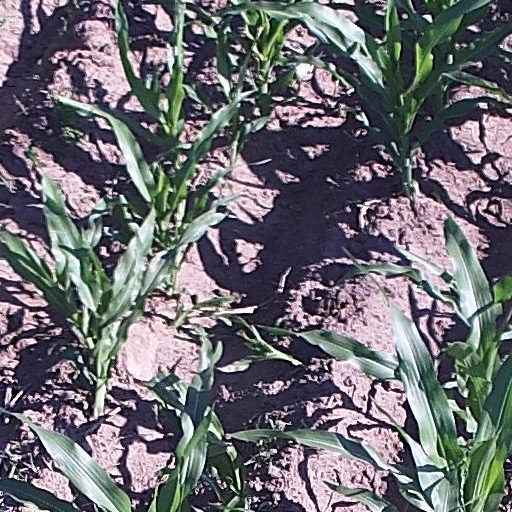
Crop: maize; corn